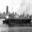
Label: ship